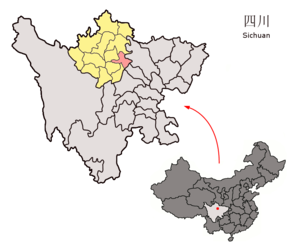
Le xian de Mao est un district administratif de la province du Sichuan en Chine. Il est placé sous la juridiction de la préfecture autonome tibétaine et qiang d'Aba. Il est l'un des quatre districts, avec ceux de Beichuan, Li et Wenchuan, où vit l'ethnie Qiang.